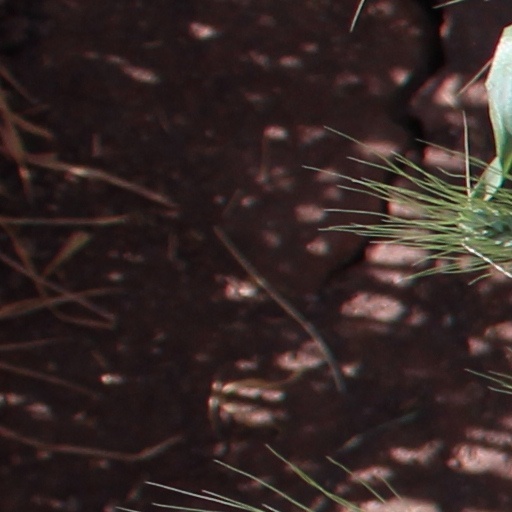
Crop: wheat